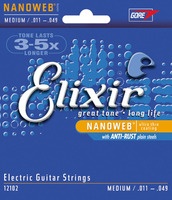
Elixir Nanoweb Coated Elec w/ Anti-Rust Medium
Brand: KMC
Elixir ® Electric Nickel Plated Steel Strings with NANOWEB ® Coating deliver the presence, punch, and personality of traditional electric guitar strings but with extended tone life. Only coated string brand to protect the entire string with an ultra-thin coating, keeping gunk out of the gaps between the windings Extended Tone Life – players report their tone lasts longer than any other string, uncoated or coated Consistent performance and tone – ready to play whenever you are Smooth feel that is easy on your fingers and enhances playability Reduced finger squeak – good for both performance and recording Anti-Rust Plated Plain Steel Strings resist tone-deadening corrosion, ensuring a longer life for entire set With less hassle and expense of frequent string changes, spend more time making music
Category: Arts & Entertainment > Hobbies & Creative Arts > Musical Instrument & Orchestra Accessories > String Instrument Accessories > Guitar Accessories > Guitar Strings > Electric Guitar Strings